Cornell Road

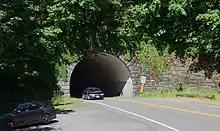
West portal of one of the road's two tunnels in the West Hills of Portland

The main TriMet bus line along Cornell Road is number 48-Cornell. Serving communities on the western side of the West Hills, it has stops between Northwest Cedar Hills Boulevard/Northwest 113th Avenue (opposite sides of the same intersection), in Cedar Mill, and Cornell Road's western terminus in Hillsboro. This bus line continues west from the end of Northeast Cornell Road to the Hillsboro Transit Center, with connections to other bus lines and to the MAX Blue Line, linking Hillsboro to Beaverton, Portland, and other communities by light rail.